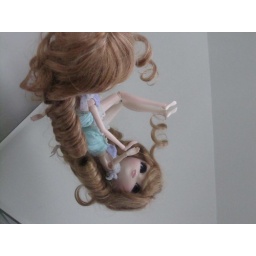
Stuck being the girl in the mirror